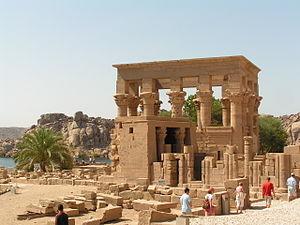
Pavillon de Trajan, Temple de Philaé, Assouan, Égypte
Philæ, aussi orthographiée Philae, en grec ancien Φιλαί / Philai, en égyptien ancien Pilak, P'aaleq, en arabe فيله, est une île d'Égypte submergée dans les années 1970 par la hausse du niveau du lac de retenue de l'ancien barrage d'Assouan à la suite de la construction du haut barrage. Les temples et monuments édifiés sur l'île aux époques pharaoniques et gréco-romaines ont été déplacés sur l'île voisine d'Aguilkia, aussi appelée Philæ par commodité, notamment auprès des touristes.